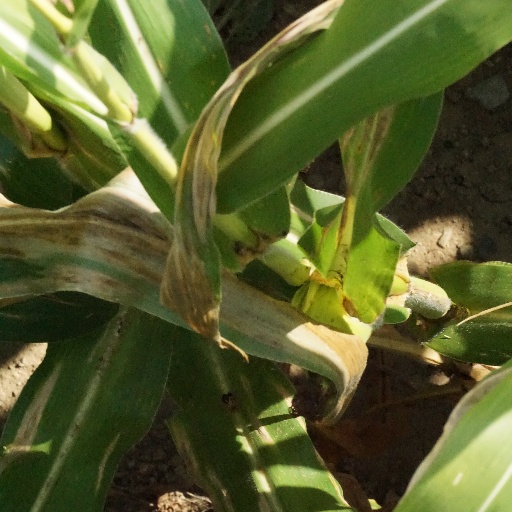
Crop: maize; corn